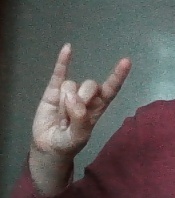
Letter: la